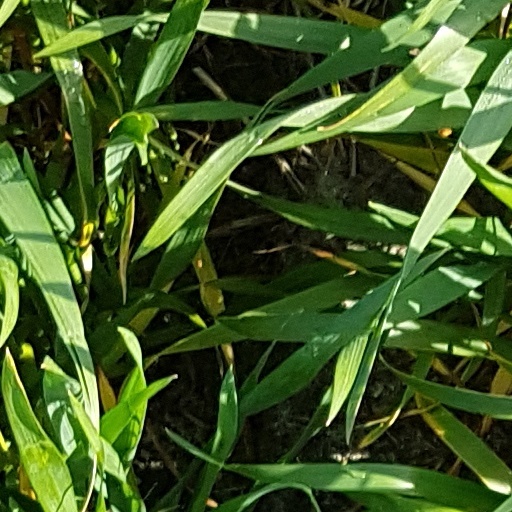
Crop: wheat